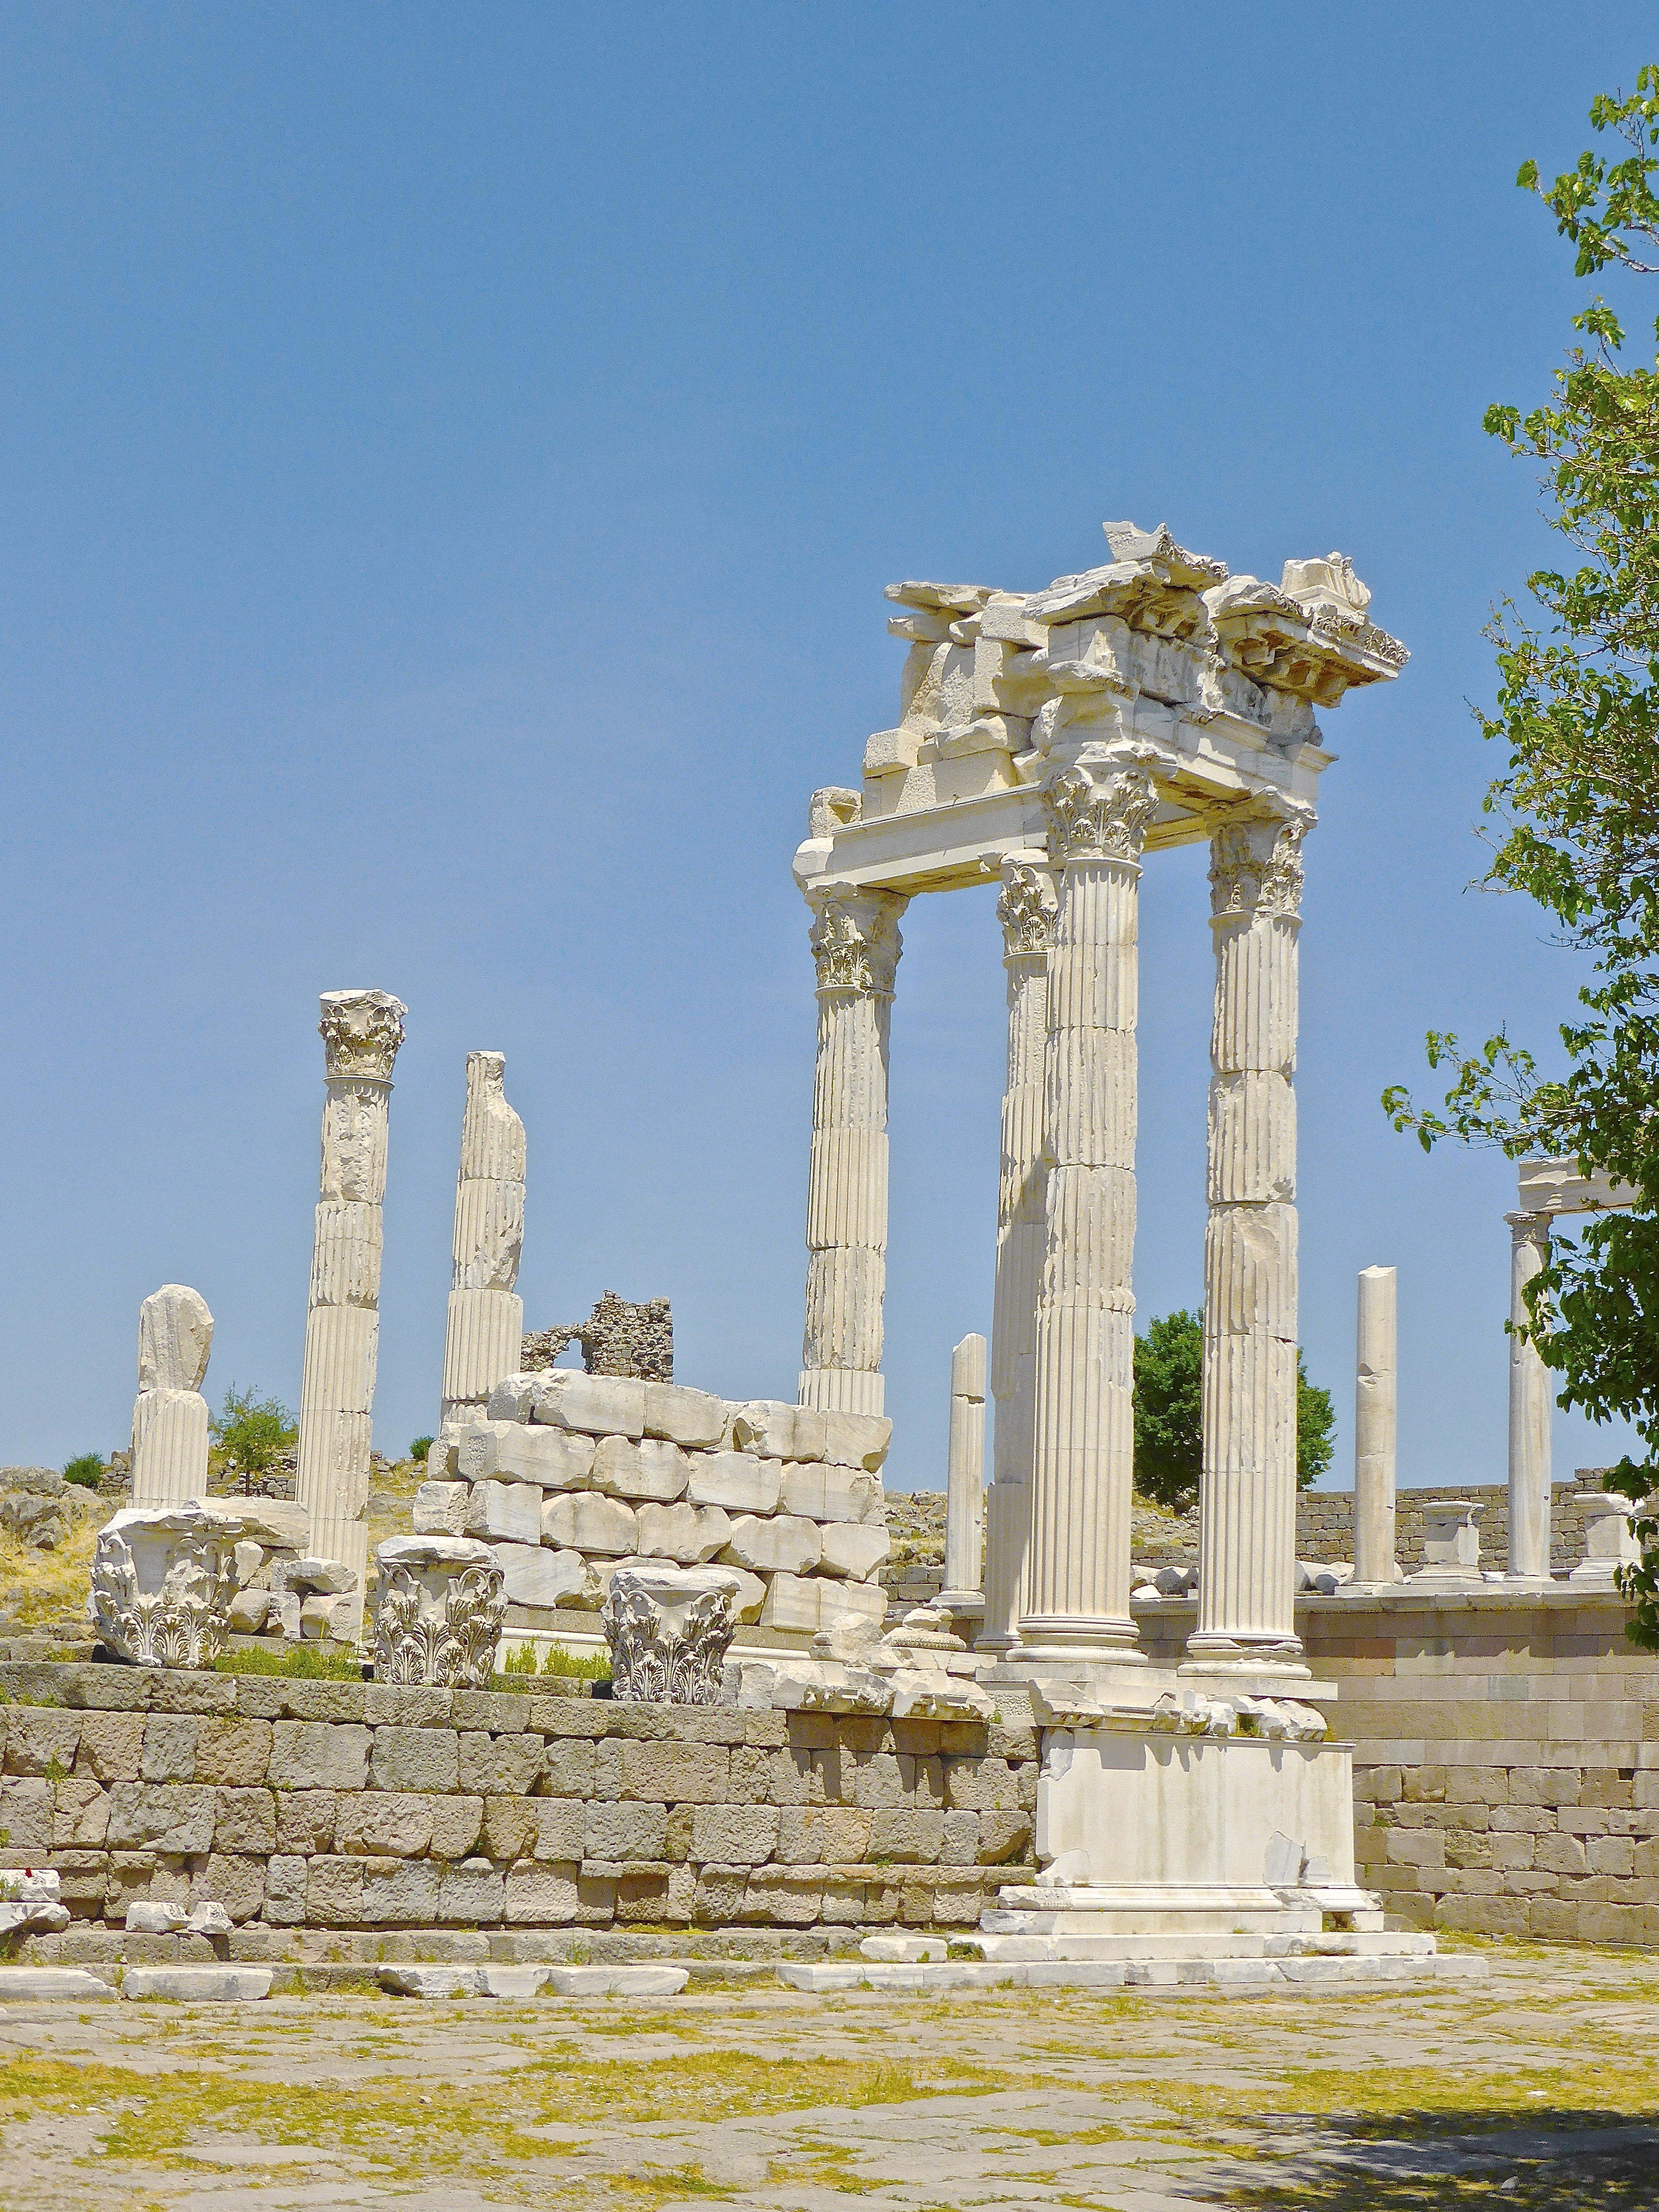
architecture, structure, antique, building, monument, arch, column, ancient, landmark, historic, place of worship, temple, ruins, columns, turkey, civilization, classic, colonnade, archaeological site, roman temple, historic site, ancient history, ancient roman architecture, ancient greek temple